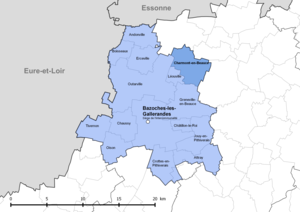
Périmètre de la fr:communauté de communes de la Plaine du Nord Loiret - Situation de la commune de fr:Charmont-en-Beauce.
Charmont-en-Beauce est une commune française, située dans le département du Loiret en région Centre-Val de Loire.